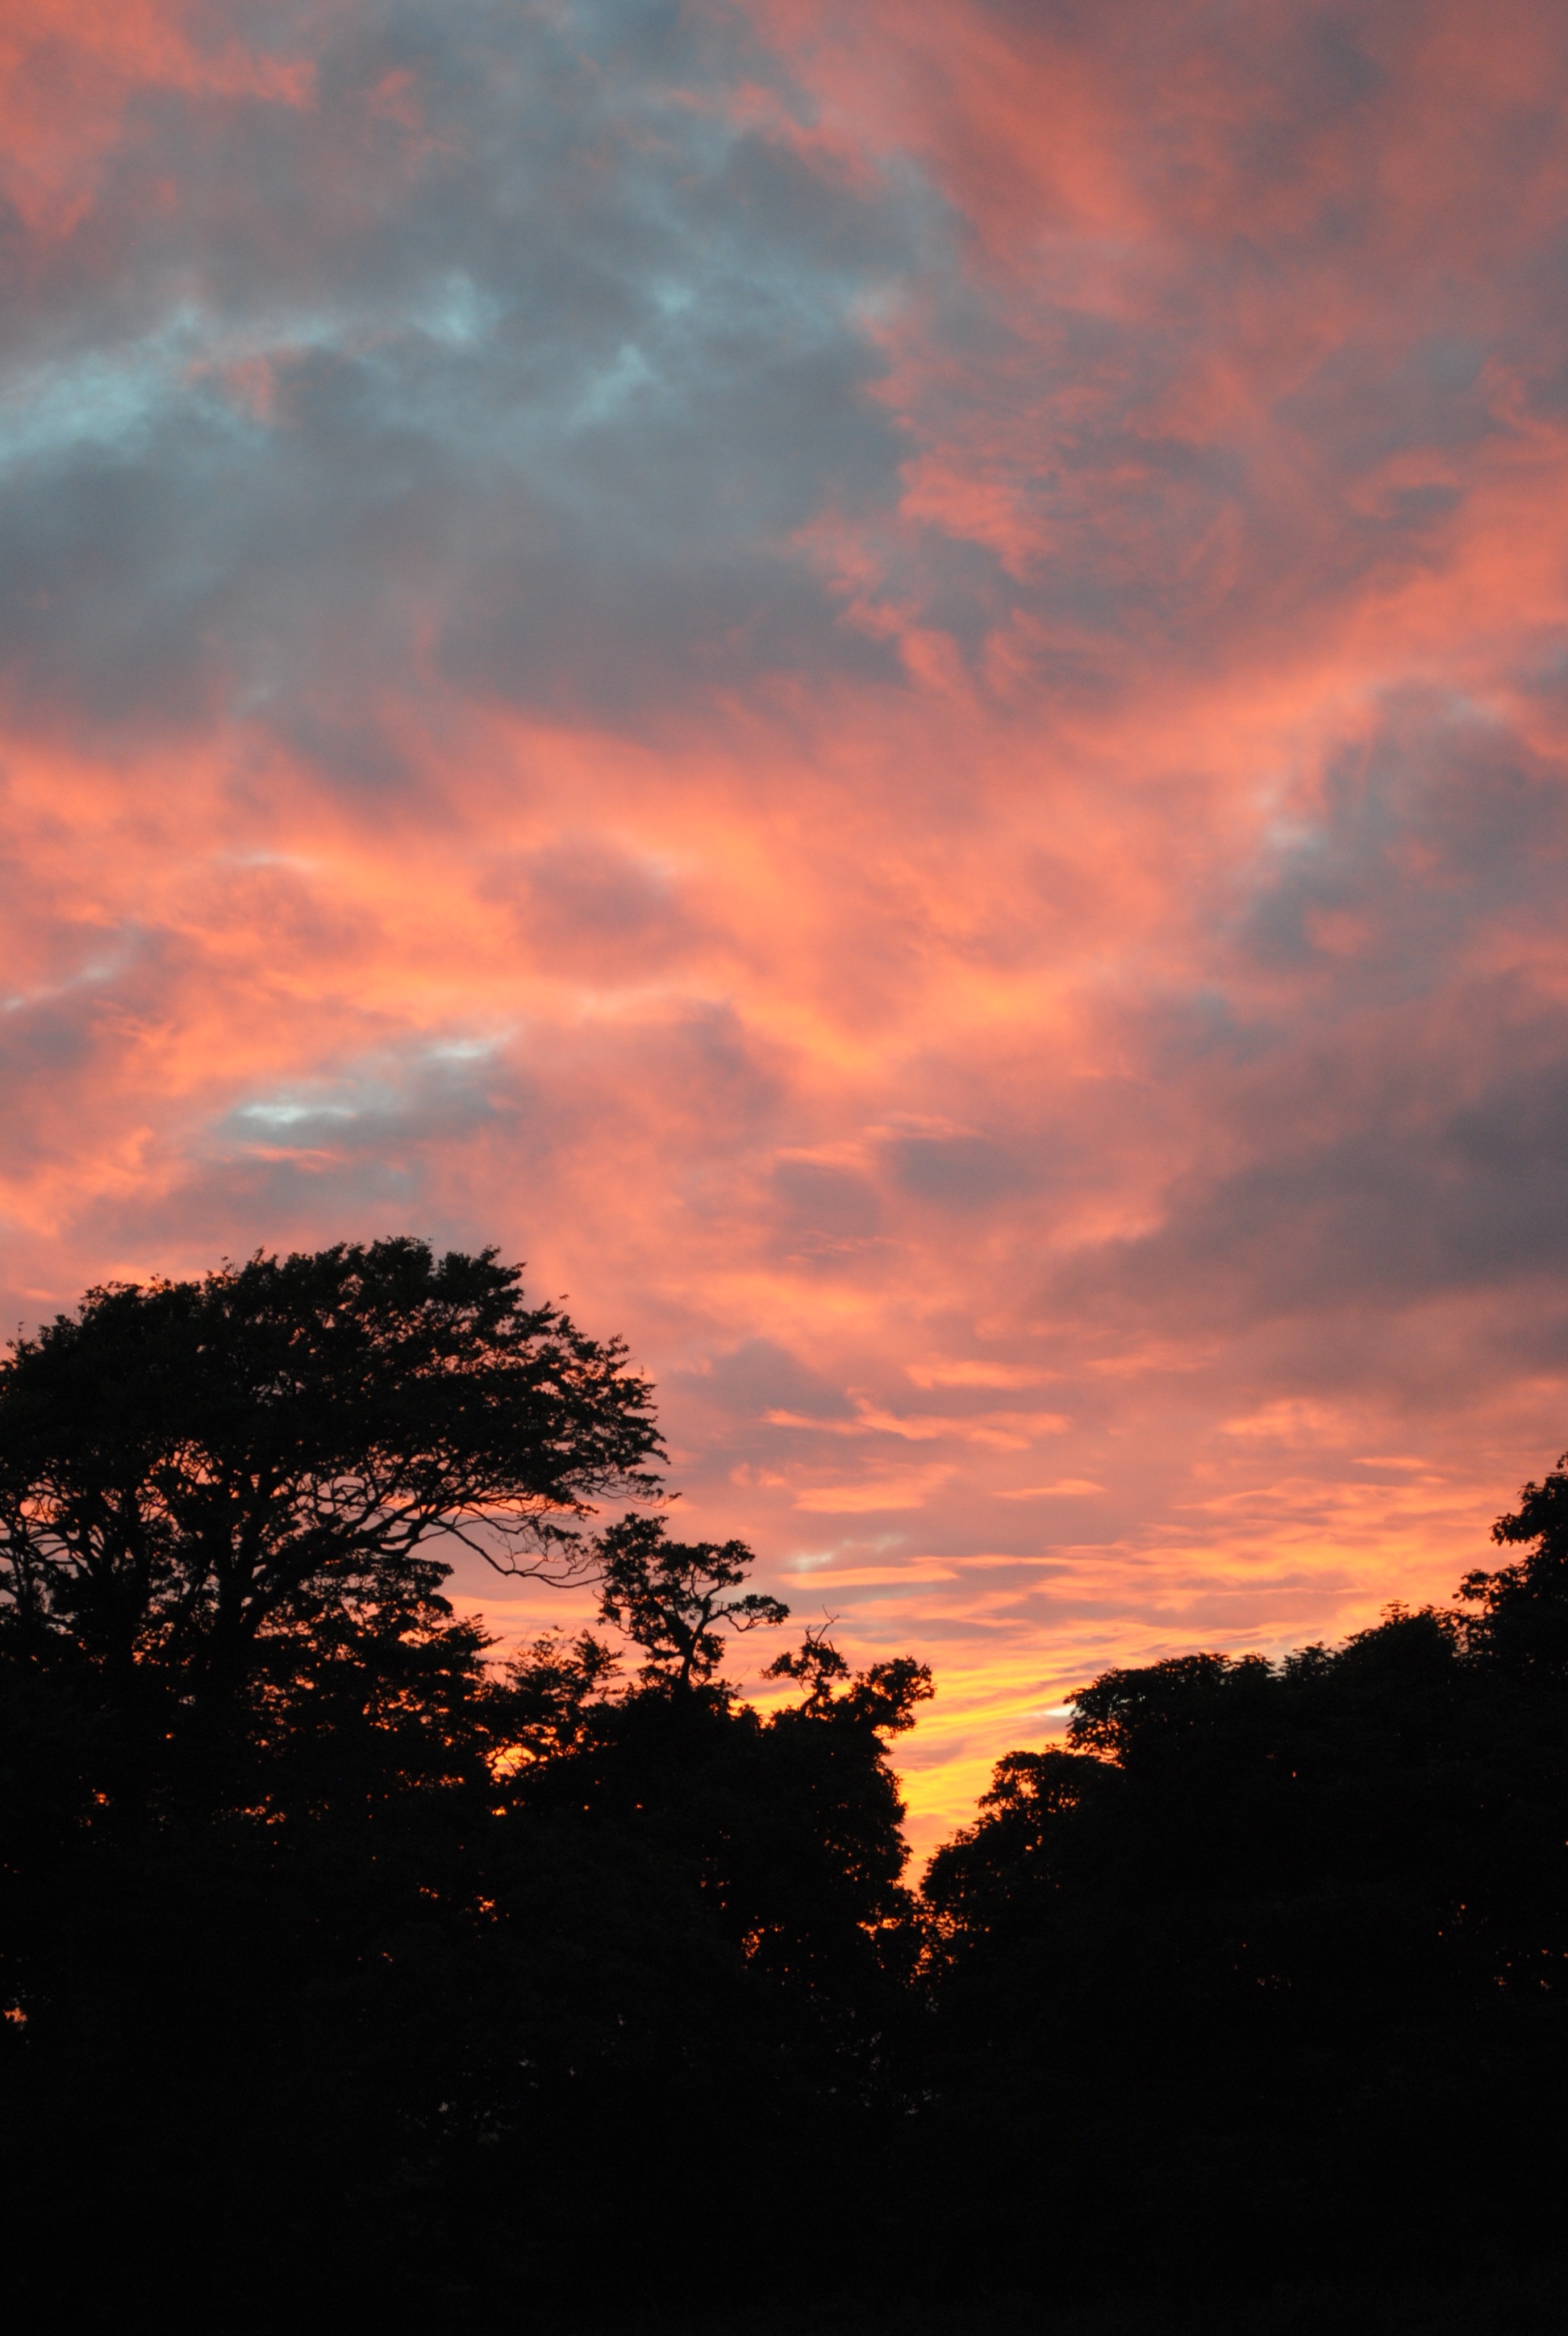
horizon, silhouette, cloud, sky, sun, sunrise, sunset, sunlight, morning, dawn, atmosphere, dusk, evening, afterglow, red sky at morning